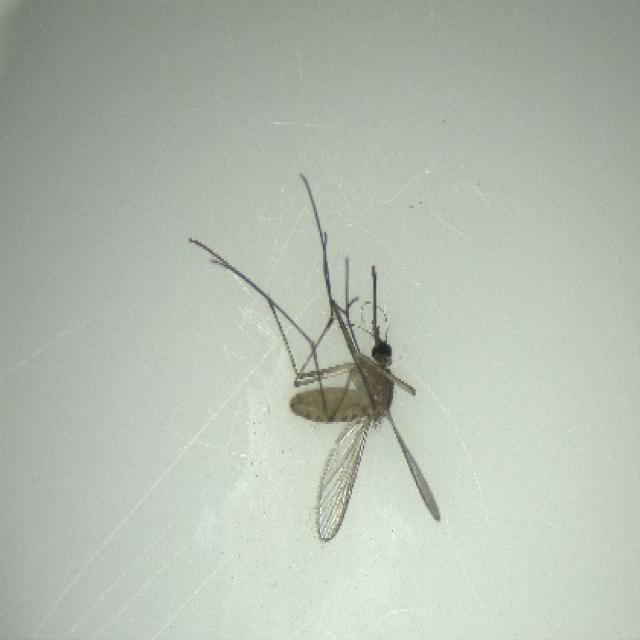
Species: culex_pipiens